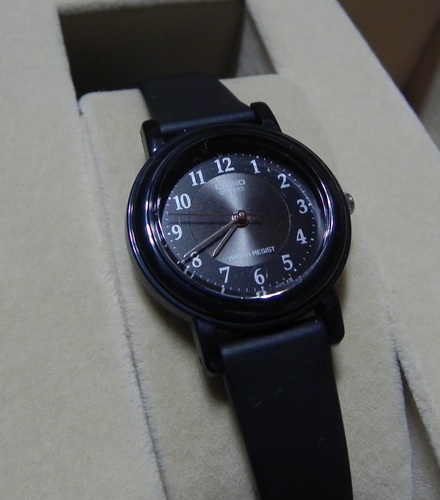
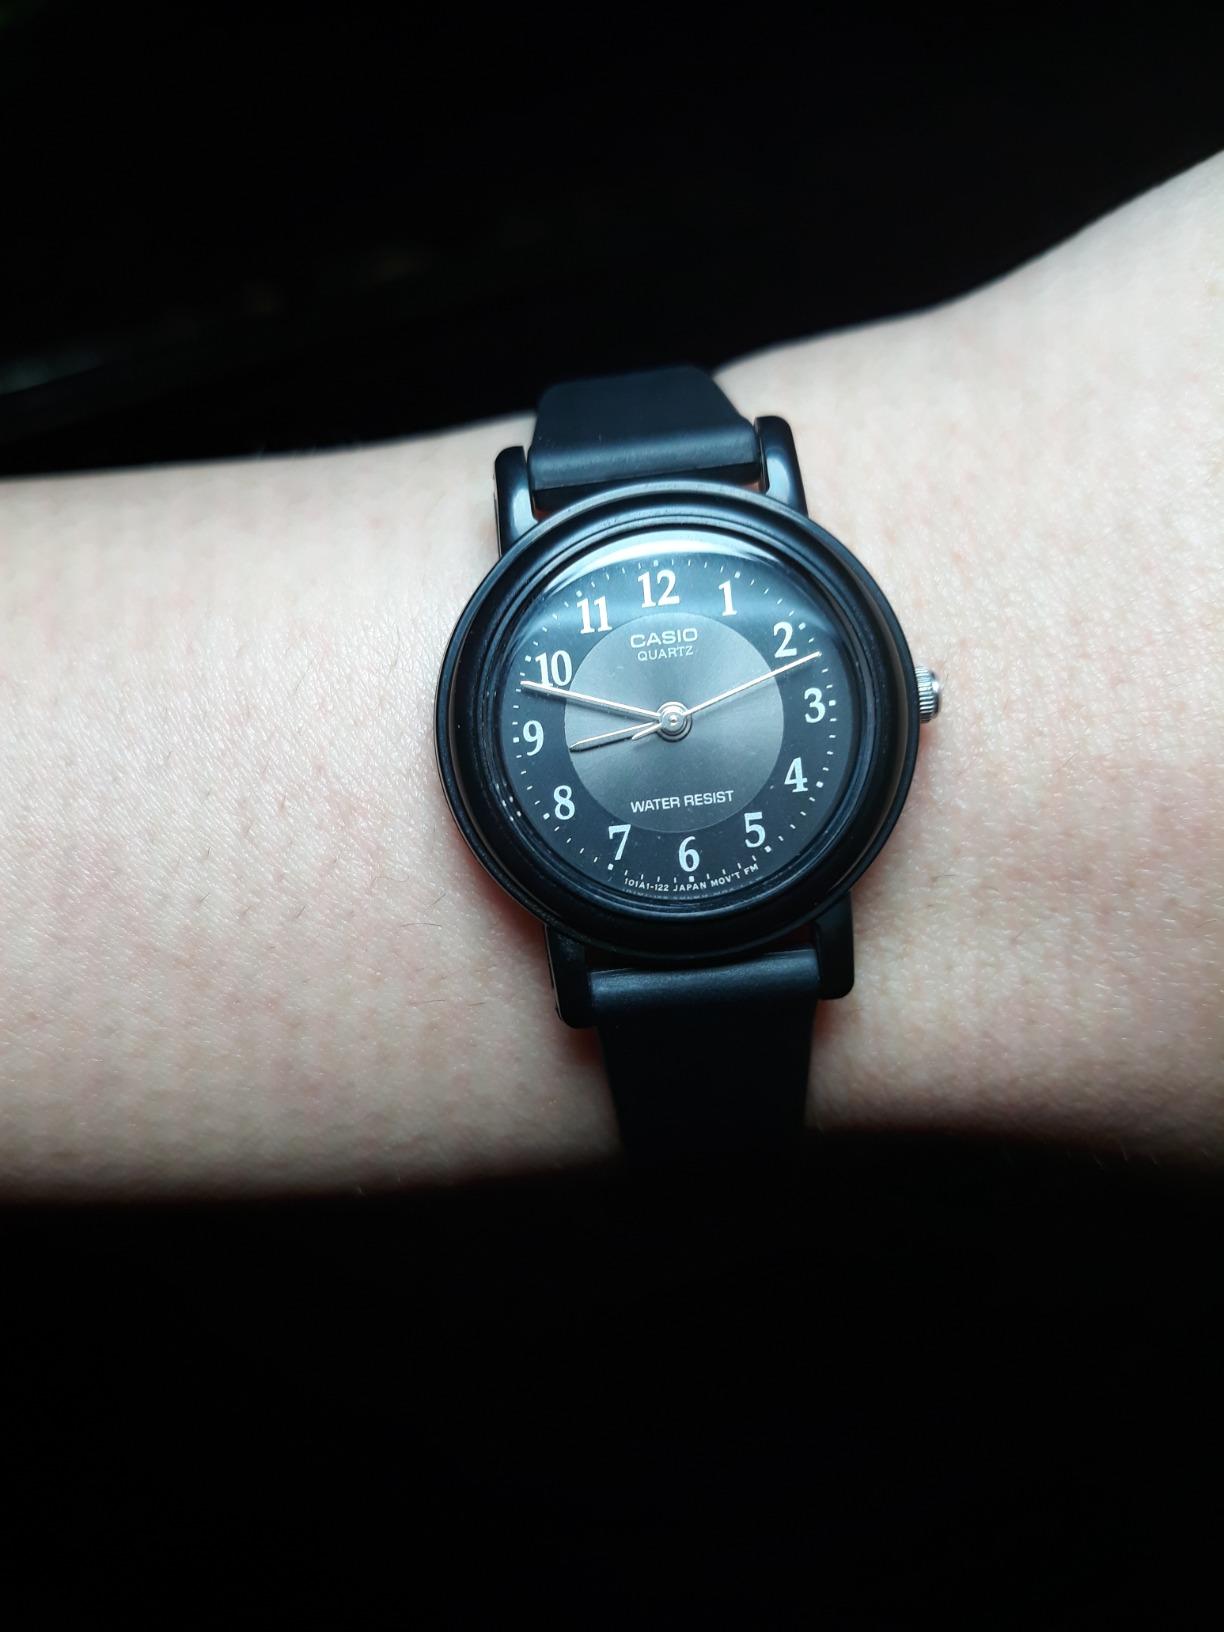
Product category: accessories_watch
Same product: yes